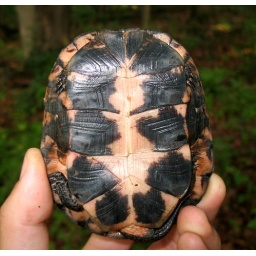
This spotted turtle was found april 13th 2008 crossing the street in the king farm development in Rockville, Maryland